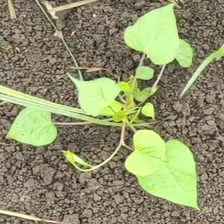
Weed species: Obscure_morning _glory(Ipomoea obscura)